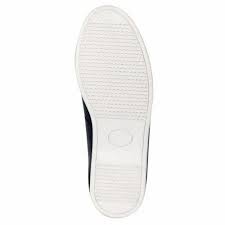
Label: Boat